Change Your Life (Iggy Azalea song)

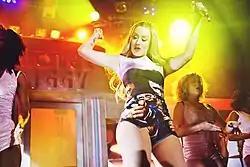
Azalea performing "Change Your Life" during The New Classic Tour (2014).

Azalea first performed the solo version of "Change Your Life" as part of her setlist for the iTunes Festival in September 2013, where she was an opening act for Katy Perry. Azalea and T.I. gave their first live, televised performance of the song on "106 & Park" on 3 October 2013. The following day, Azalea performed the solo version of the track on Fuse's "Trending 10" and on "". On 9 October 2013, she performed the song for BBC Radio 1Xtra. At the 2013 MOBO Awards, Azalea performed "Change Your Life" and "Work". Azalea also included the track as part of her sets during Beyoncé's The Mrs. Carter Show World Tour. In Australia, Azalea performed "Change Your Life" live on "Wake Up" on 13 November 2013. Azalea and T.I. performed the track on "The Late Show with David Letterman" on 28 November 2013, backed by a live band.